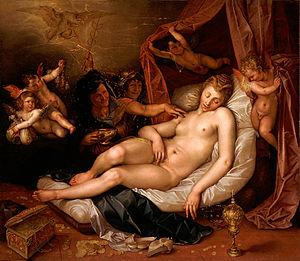
Hendrik Goltz ou Hendrick Goltz, connu sous la forme latinisée de son nom, Goltzius, est un dessinateur, peintre et graveur néerlandais.